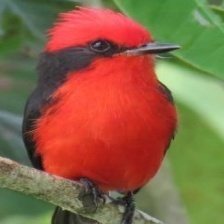
Species: VERMILION FLYCATHER
Scientific name: PYROCEPHALUS OBSCURUS